Mitchell Ryan

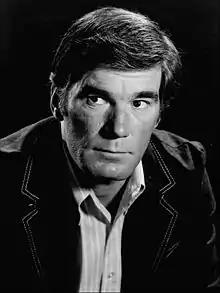
Mitchell Ryan in 1973

Mitchell Ryan (January 11, 1934 – March 4, 2022) was an American actor. His six decades of television credits, he is best known for playing Burke Devlin in the 1960s gothic soap opera "Dark Shadows", and later for his co-starring role as Greg Montgomery (Thomas Gibson)'s father Edward Montgomery on "Dharma & Greg". He also played the villainous General Peter McAllister in the 1987 buddy cop action film "Lethal Weapon."